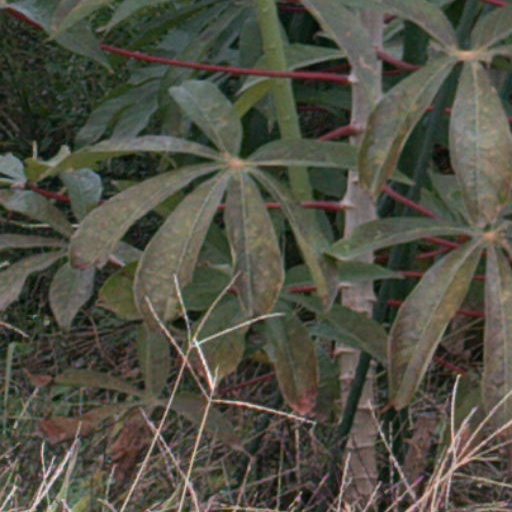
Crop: cassava